Keyes Bungalow

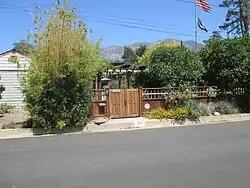
The bungalow from the street

Keyes Bungalow is a National Register of Historic Places structure in Altadena, California. It is also notable as being the home of Jackson Gregory an author of Westerns in the 1920s and 1930s. It remains a private home.